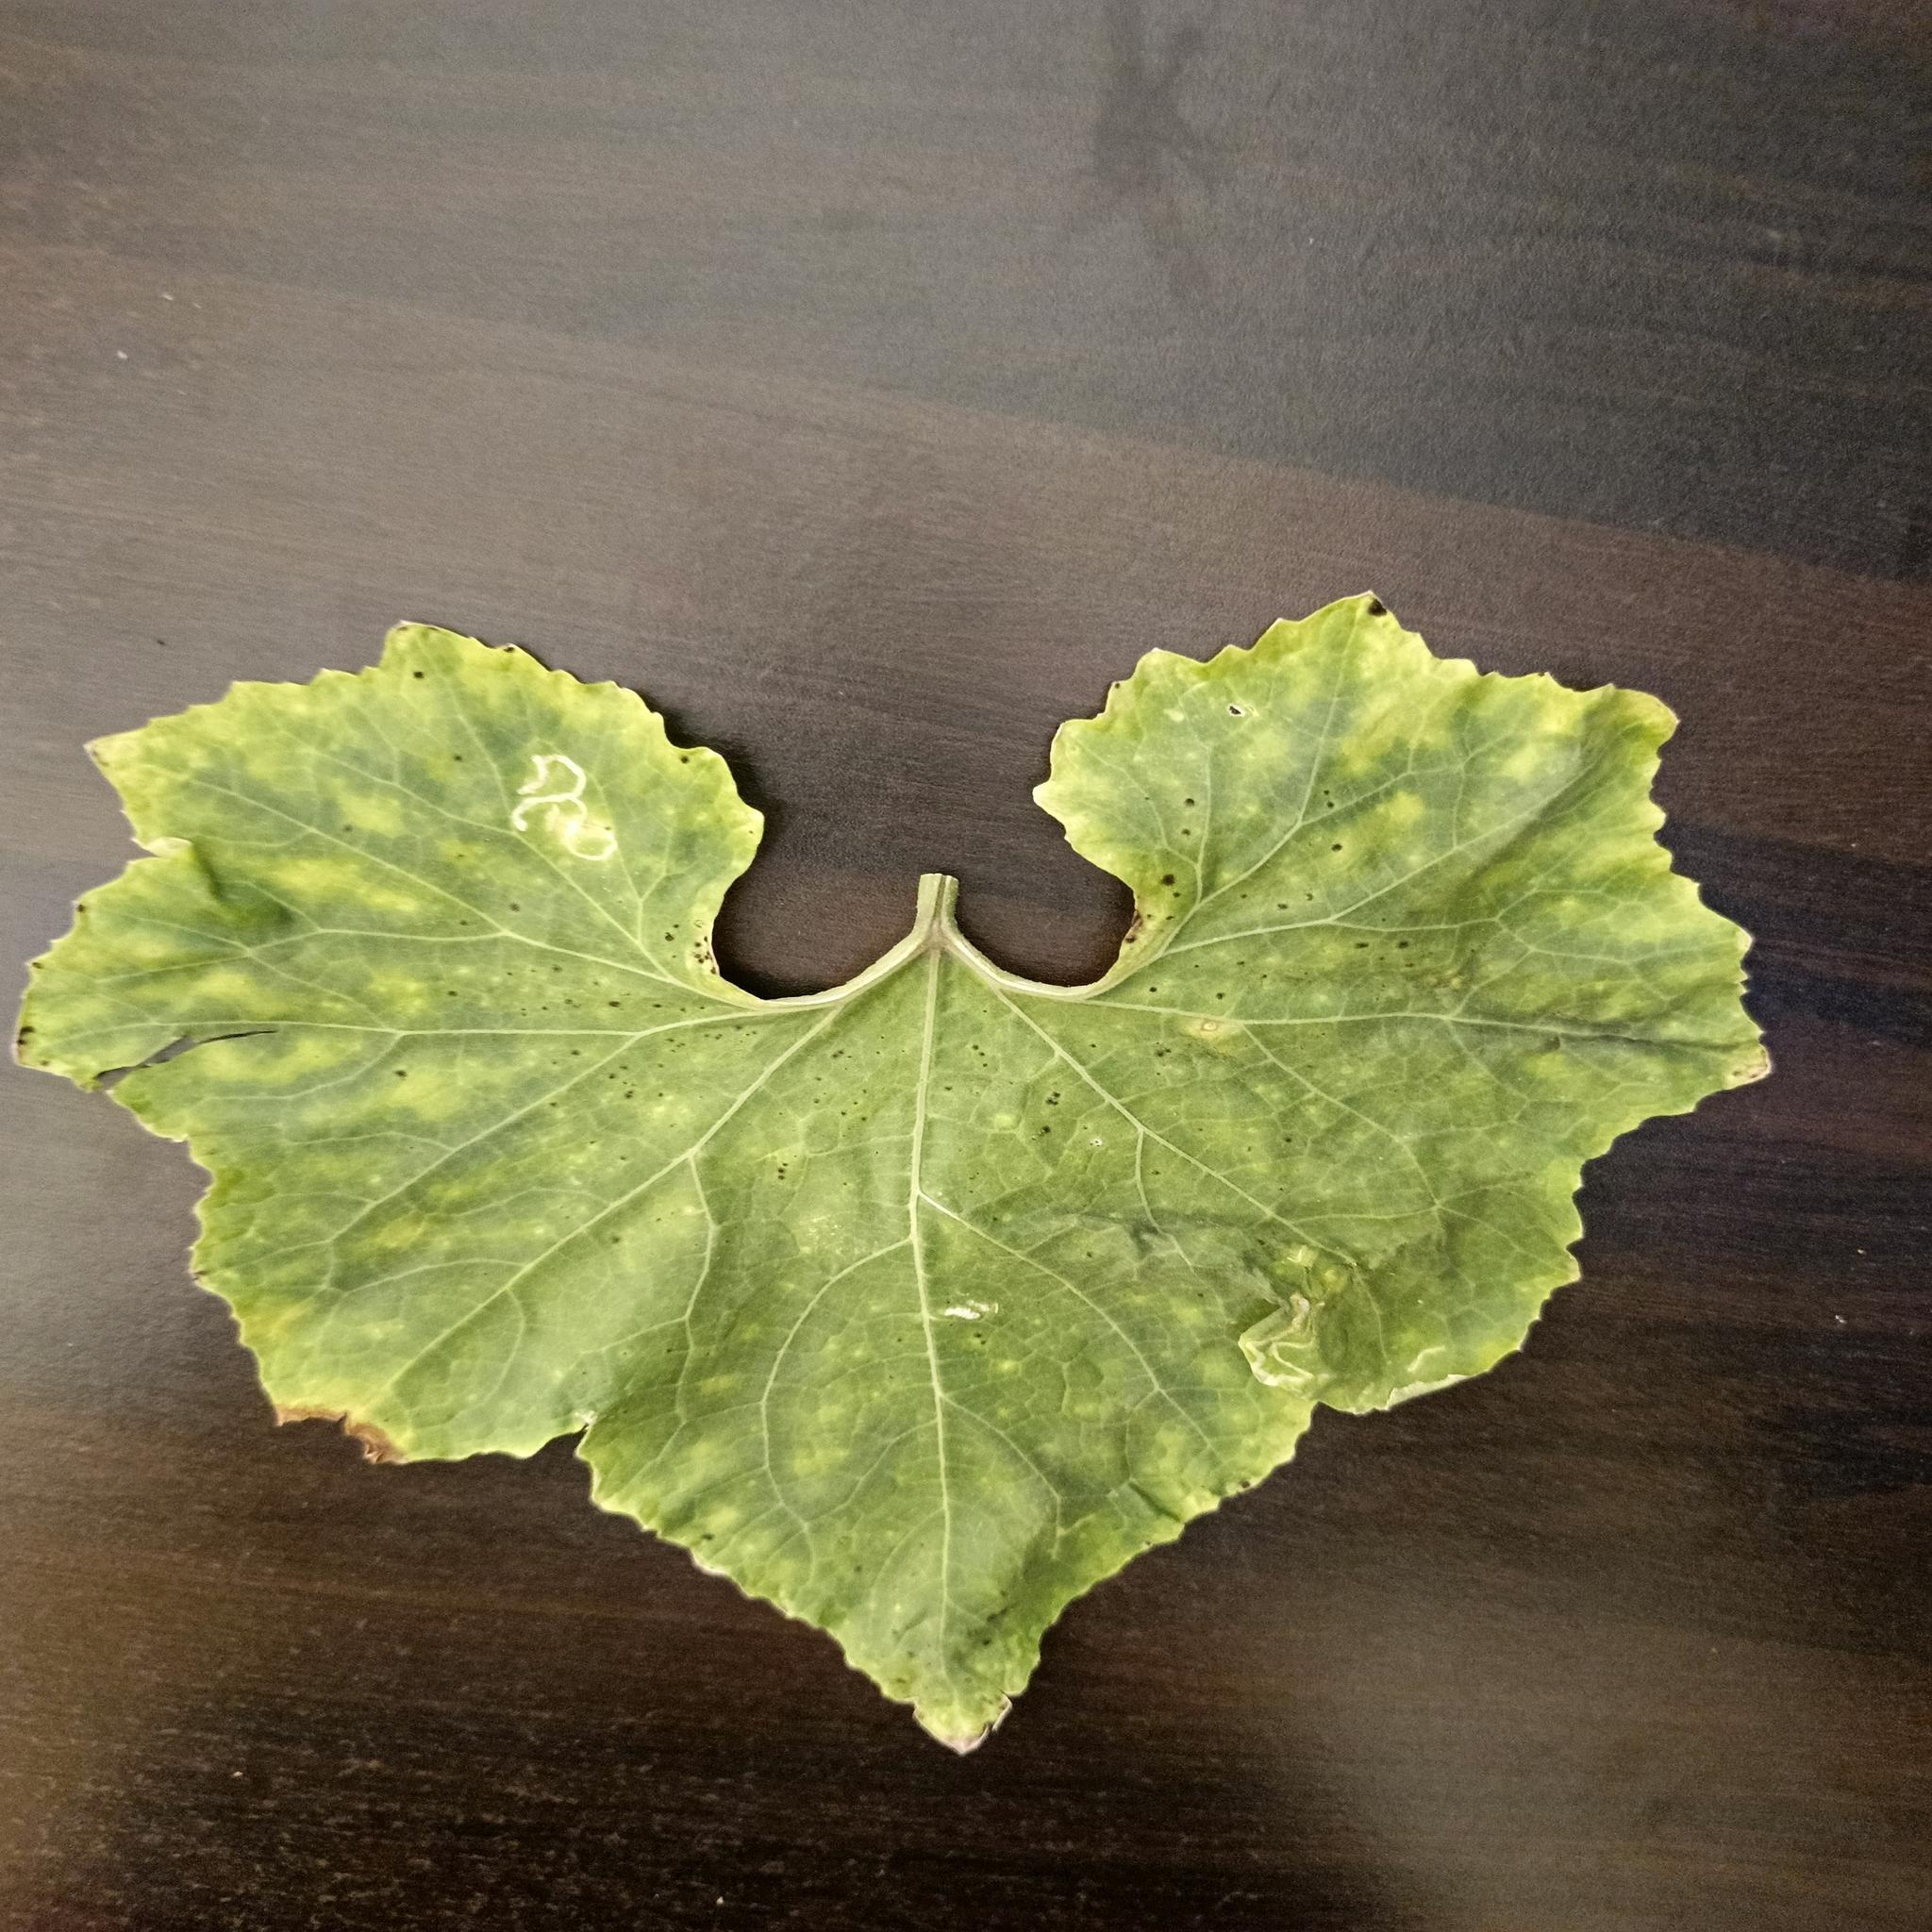
Label: Leaf curl